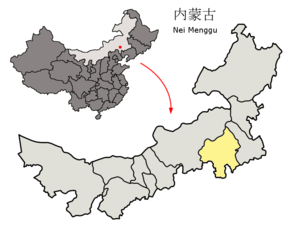
Chifeng ou Oulan-Kade est une ville de la région autonome de Mongolie-Intérieure en Chine. D'après le recensement de 2010, la surface de sa juridiction s'étend sur 90 275 kilomètres carrés et a une population de 4 341 245 habitants. La zone urbaine compte 1 094 970 habitants, ce qui comprend les districts de Hongshan, Yuanboshan and Songshan, même si la plus grande partie de ce dernier district reste toujours rurale.